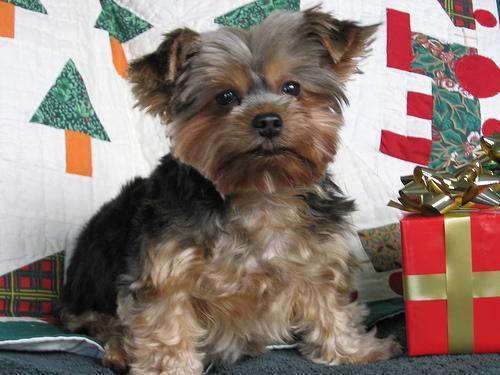
yorkshire terrier